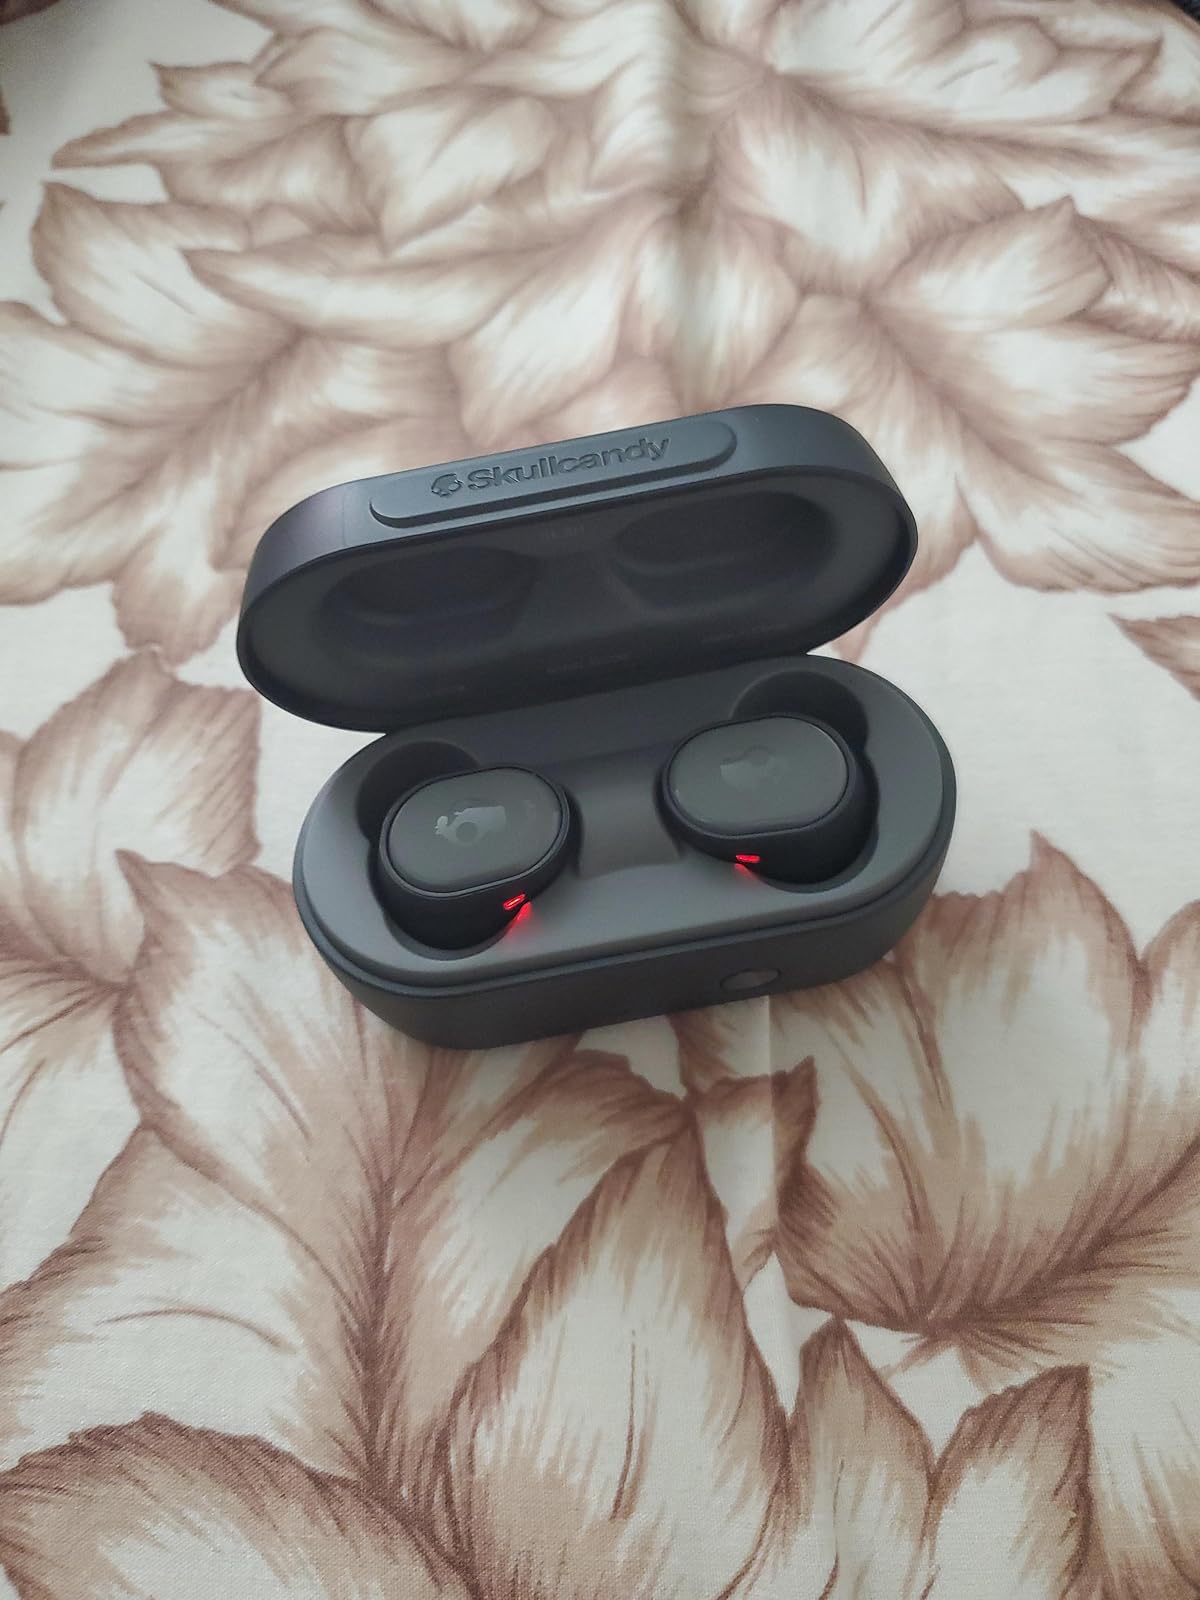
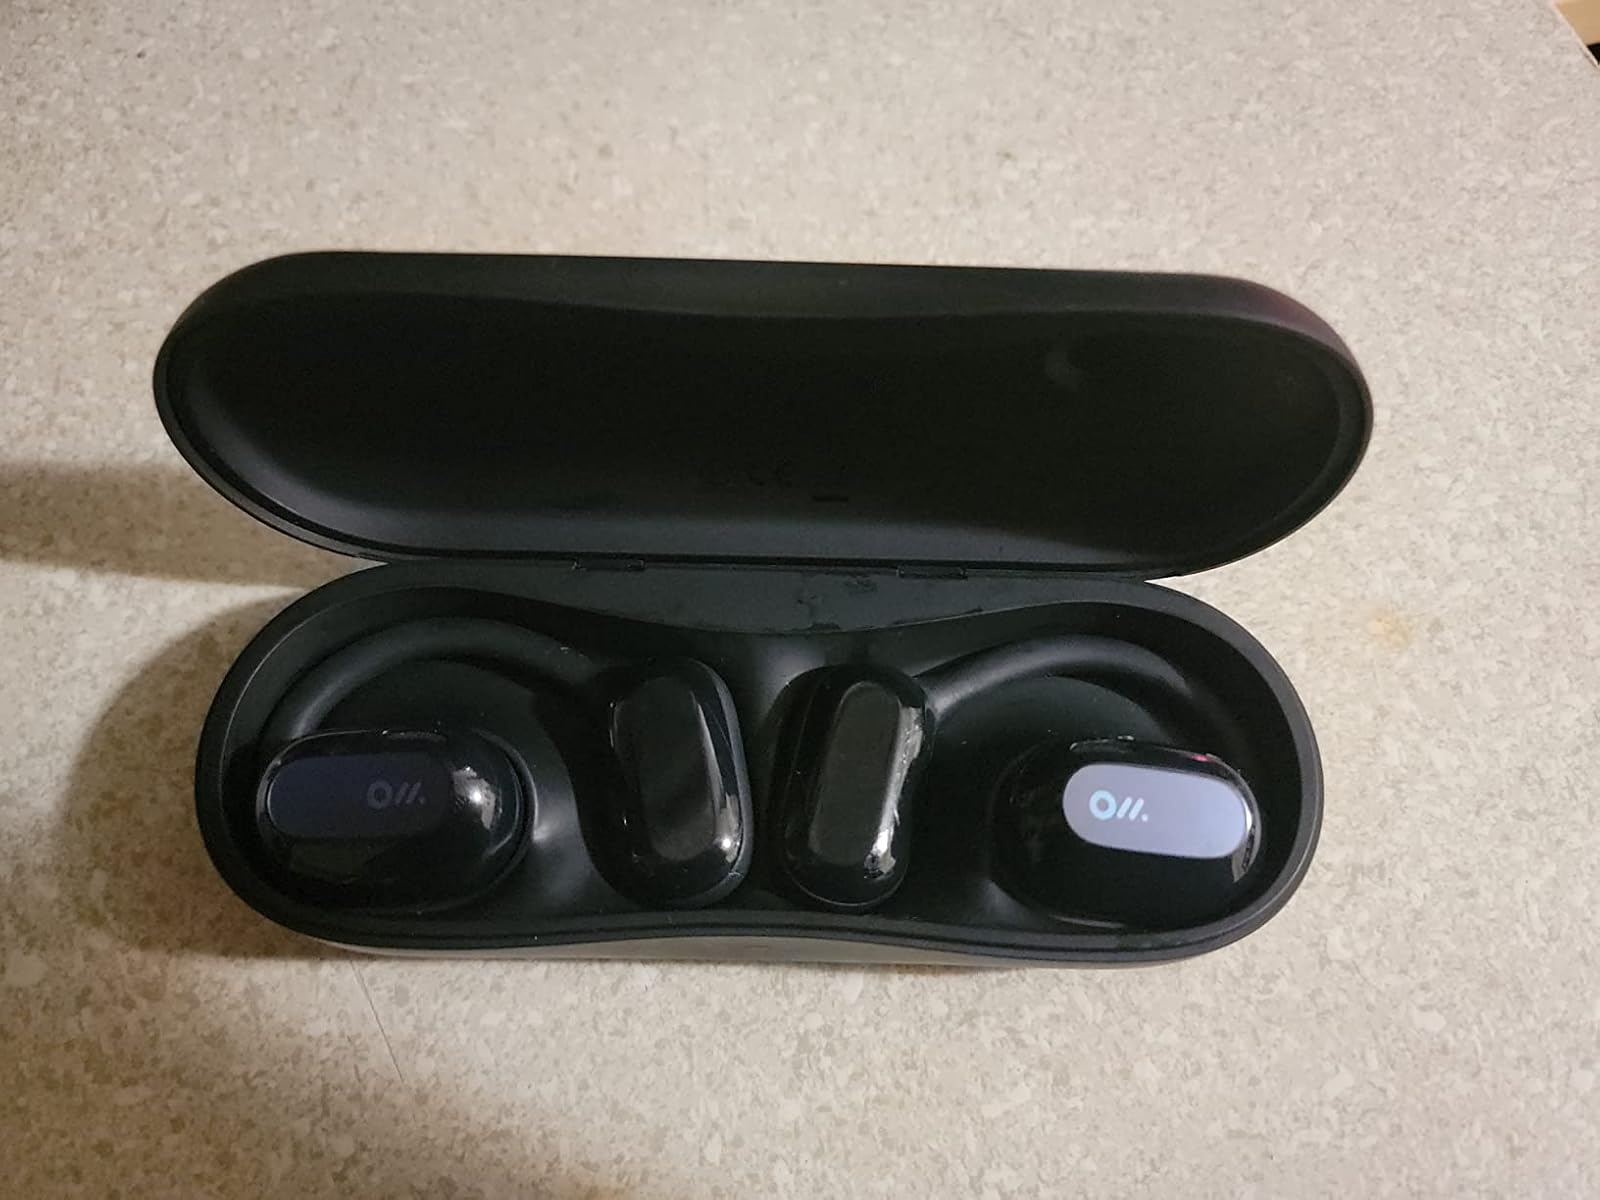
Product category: earbuds
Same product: no